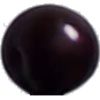
Label: Cherry Wax Black 1